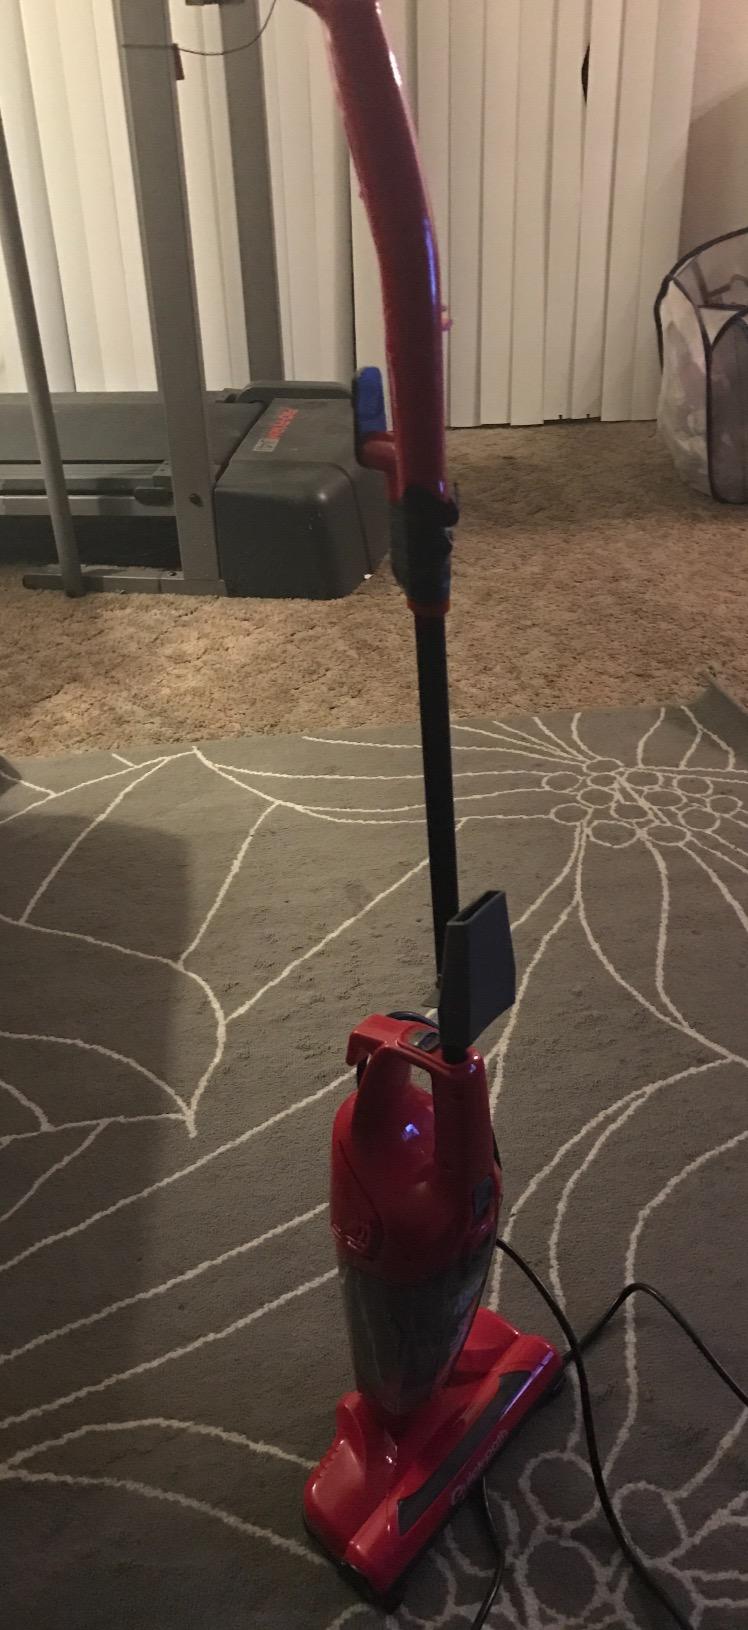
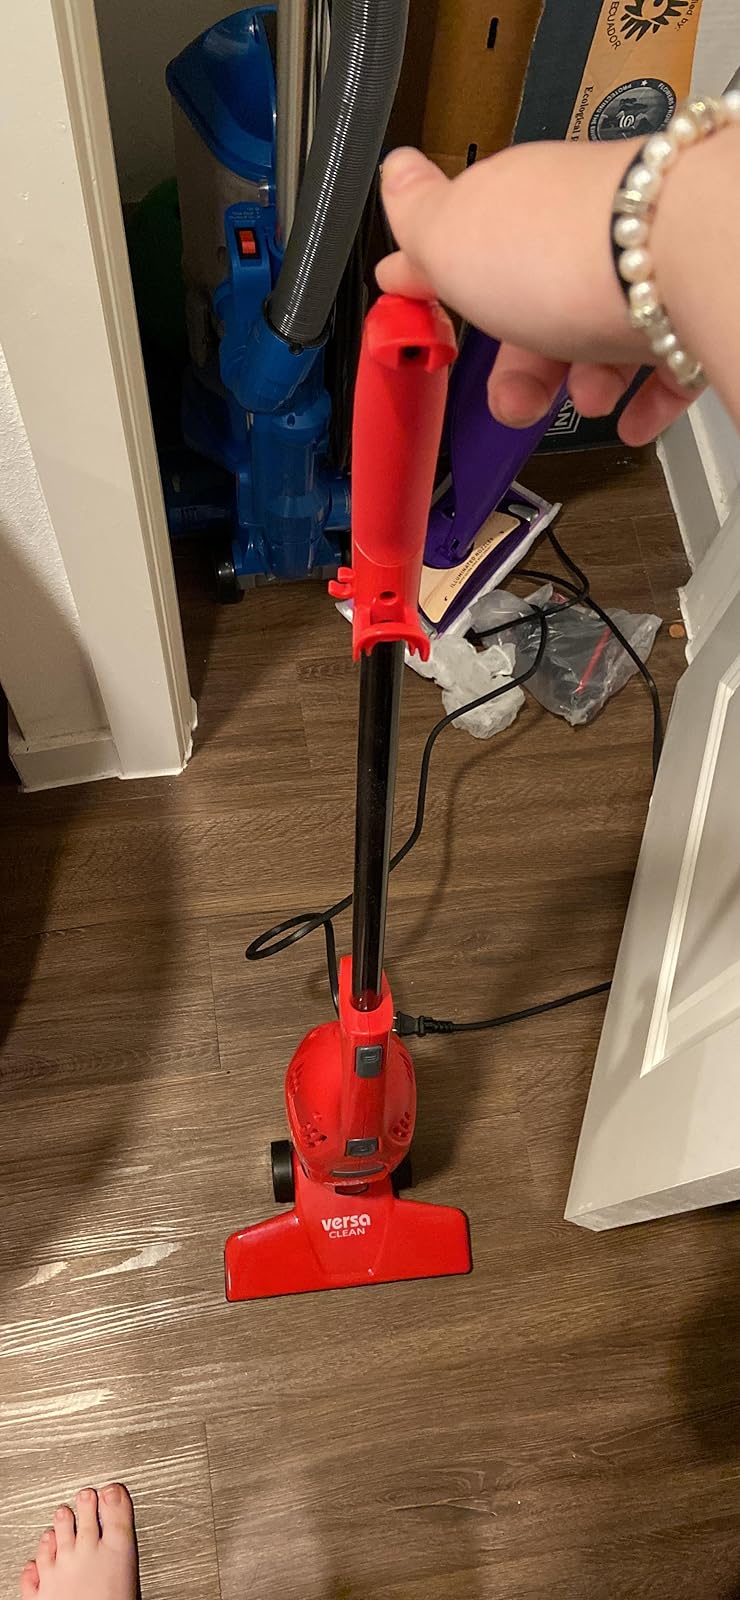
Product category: items_vacuum
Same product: no